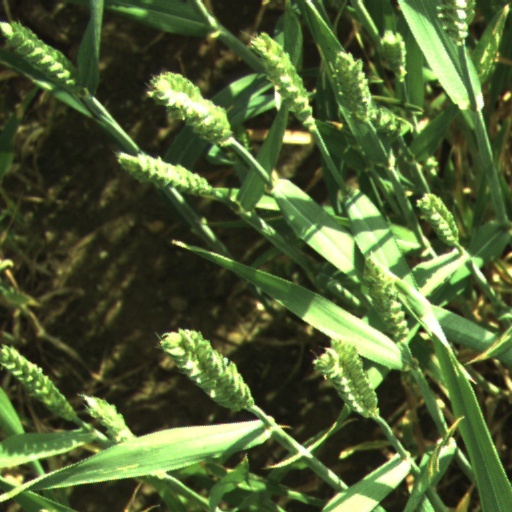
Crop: wheat